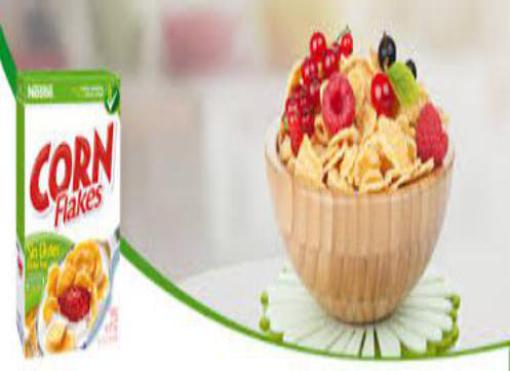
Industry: Food